Livingston Farrand

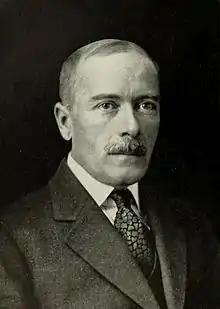

Livingston Farrand (June 14, 1867 – November 8, 1939) was an American physician, anthropologist, psychologist, public health advocate and academic administrator. He was president of Cornell University and the University of Colorado.